Oakwoods Metropark

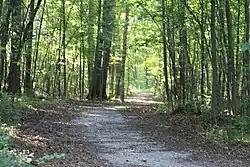
Nature Center nature trail

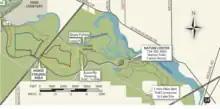
Map of all trails within Oakwoods Metropark.

Approximately 3.75 miles of bike trails run within Oakwoods Metropark in total, all of which lies within the Downriver Linked Greenways system. The main trail connects the park with Willow and Lower Huron Metroparks to the north, and Huroc Park, the cities of Flat Rock and Rockwood, and Lake Erie Metropark to the east. A short extension also connects this trail to the Nature Center and nearby nature trails within the park.